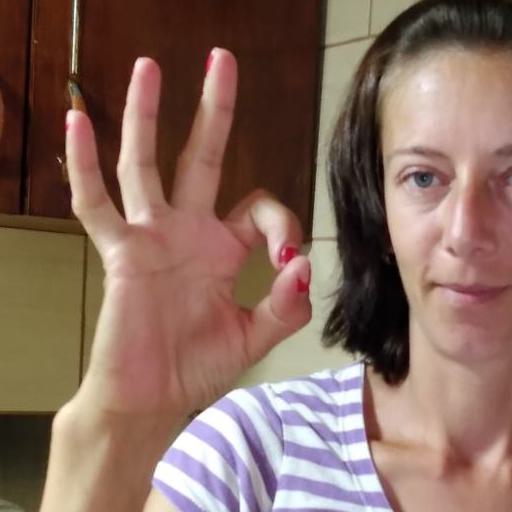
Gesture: ok